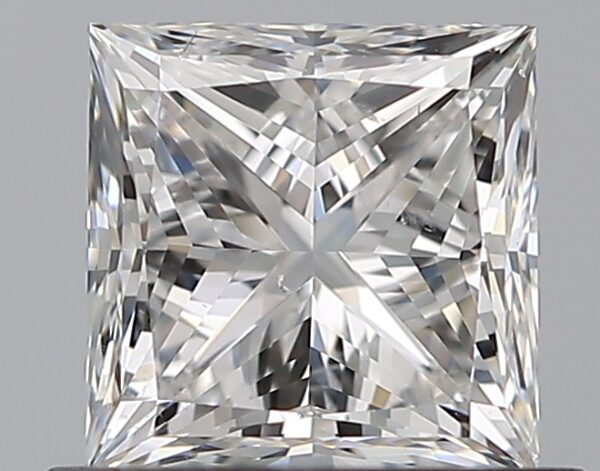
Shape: princess
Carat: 0.75
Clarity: SI2
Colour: F
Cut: EX
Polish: EX
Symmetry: VG
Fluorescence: N
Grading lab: GIA
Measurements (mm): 4.89 x 4.88 x 3.58